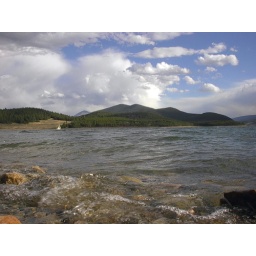
I like the water coming up over the rocks, the tiny sailboat in the distance, and the cloud formations in the background.